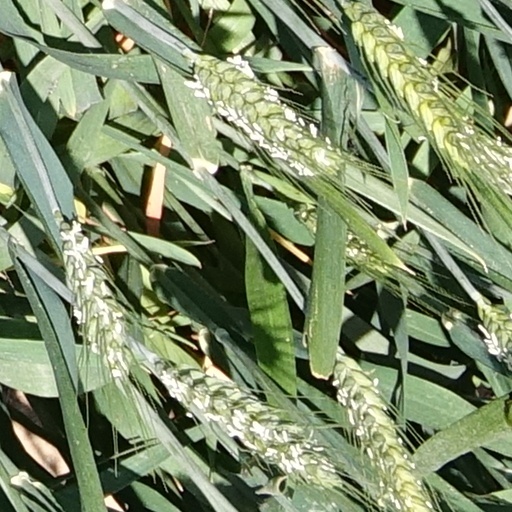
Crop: wheat